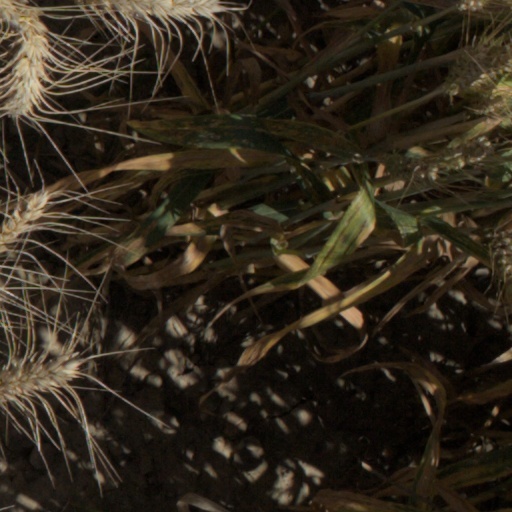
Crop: wheat